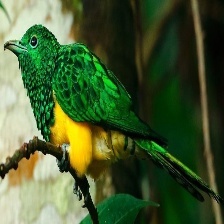
Species: AFRICAN EMERALD CUCKOO
Scientific name: CHRYSOCOCCYX CUPREUS